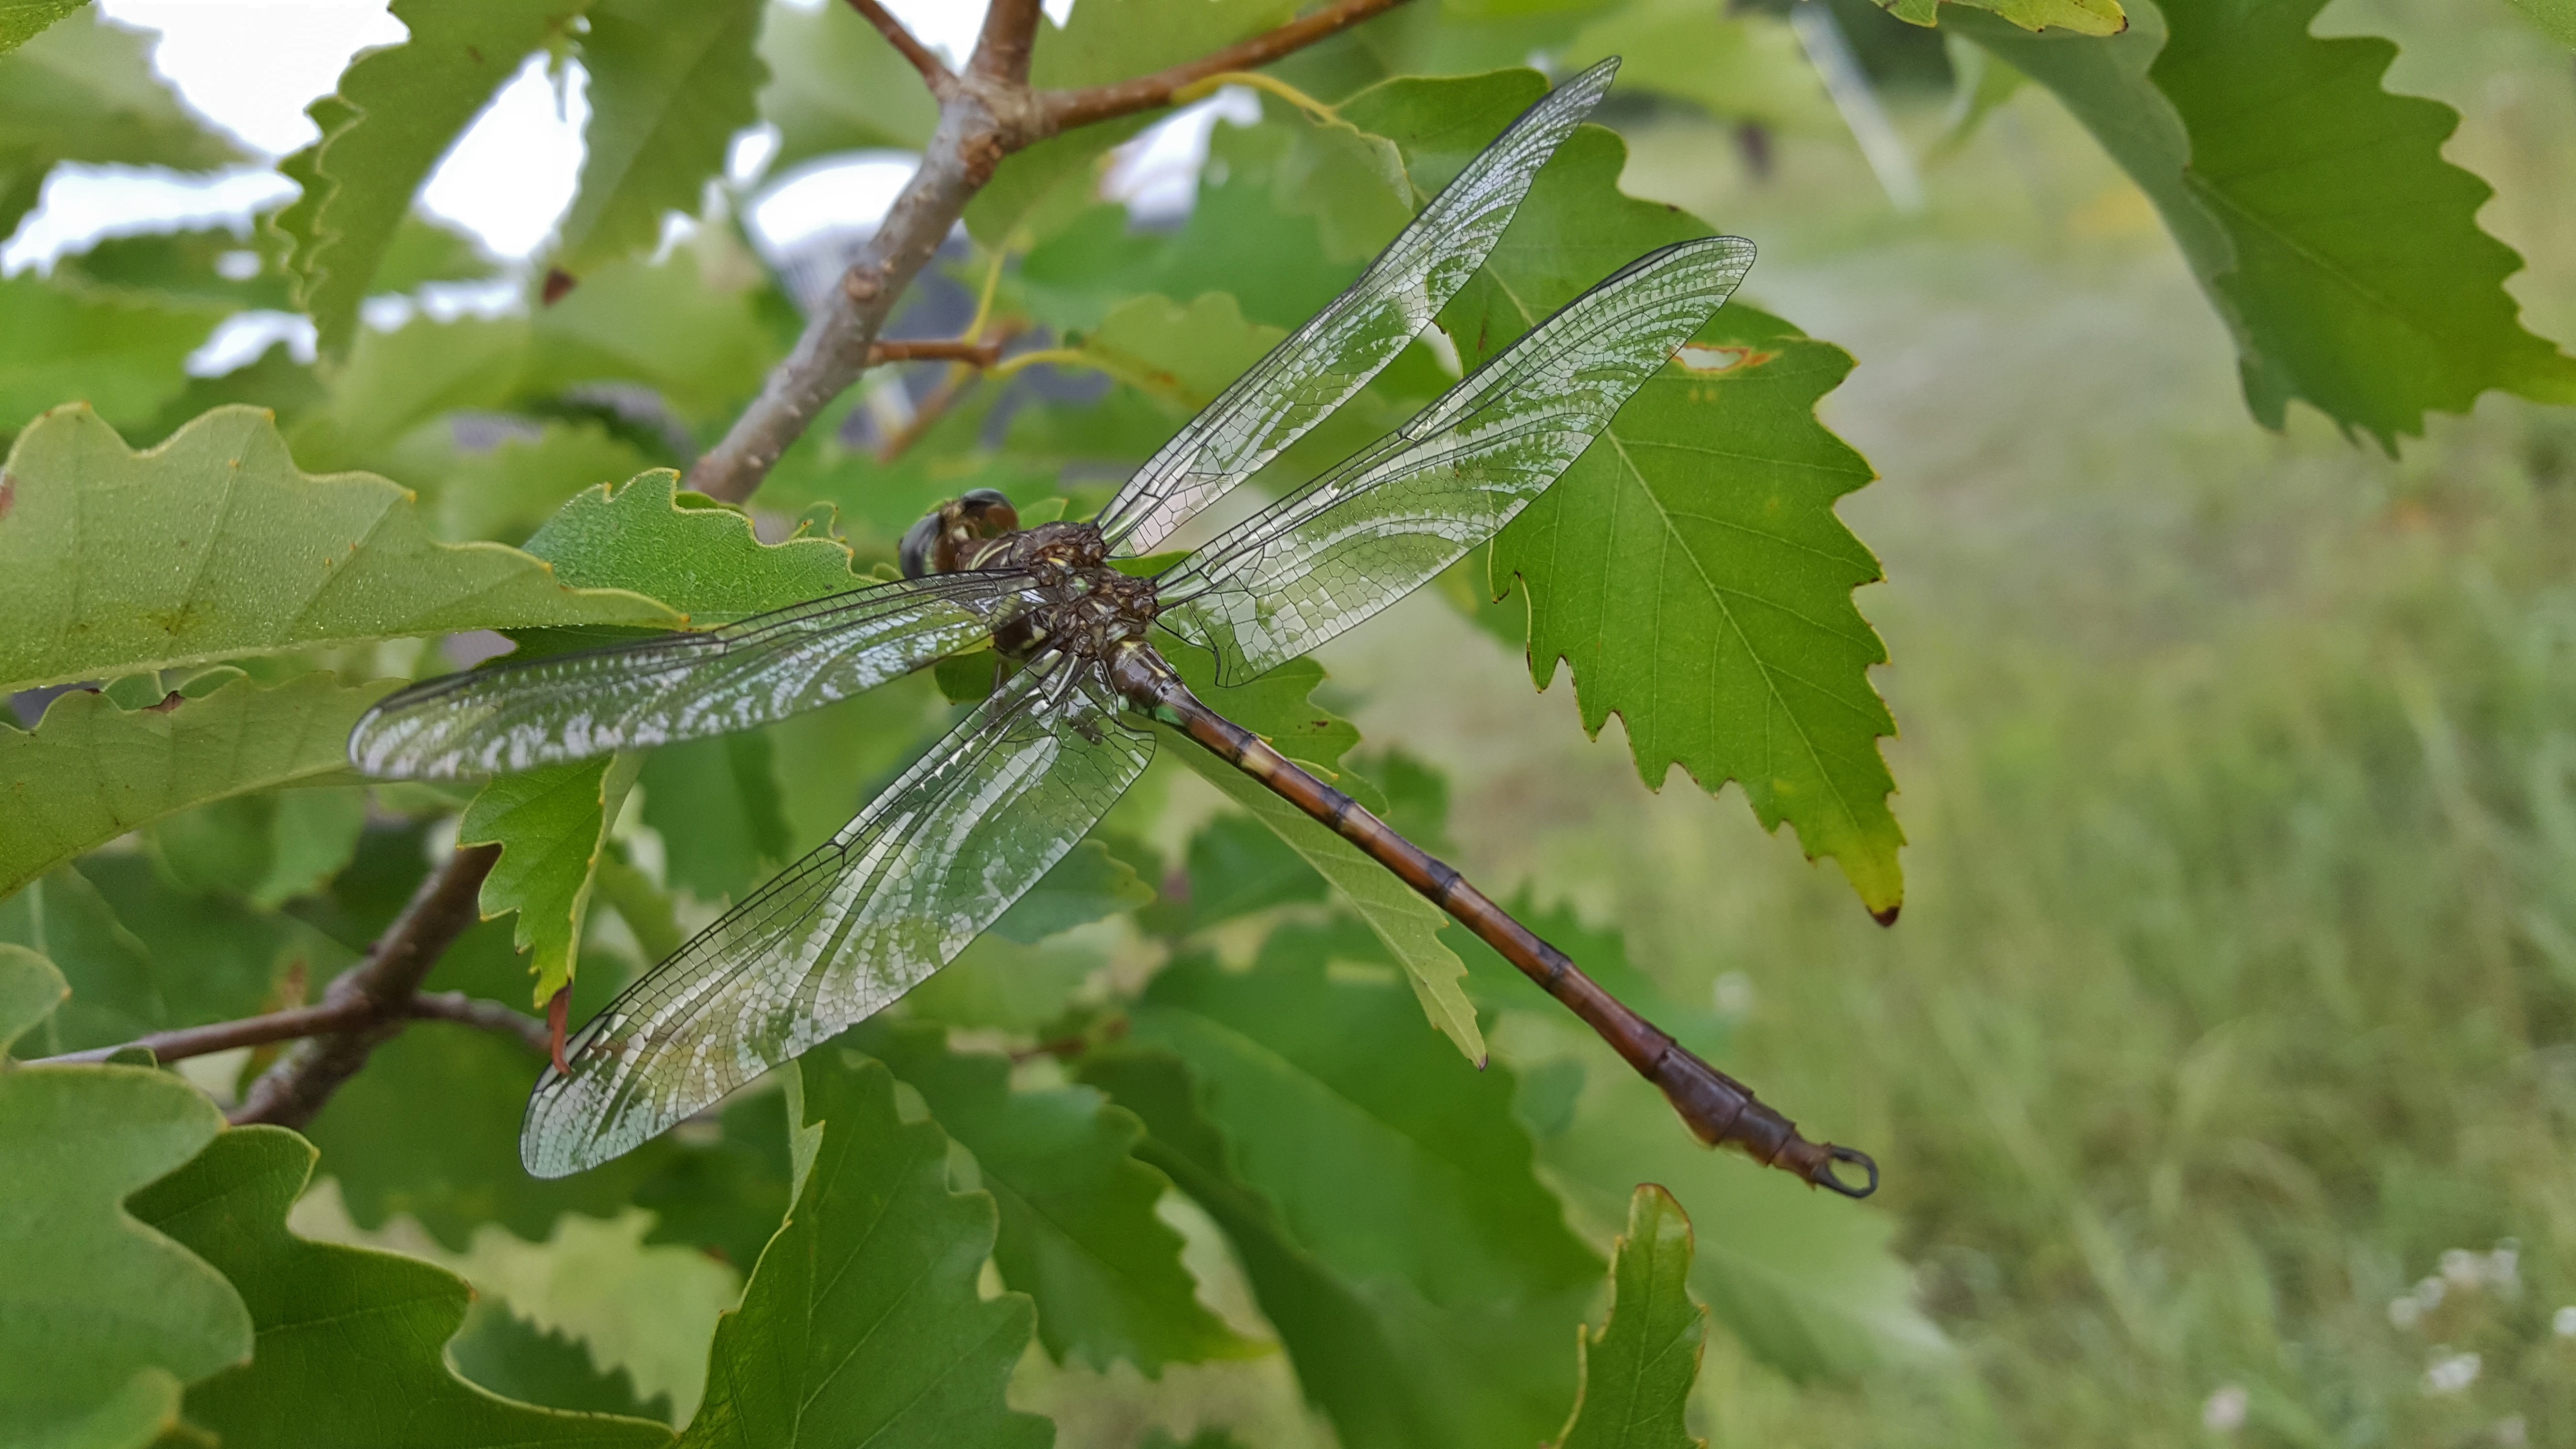
tree, nature, branch, plant, leaf, flower, animal, wildlife, green, produce, insect, biology, bug, botany, flora, fauna, invertebrate, close up, entomology, wings, shrub, dragonfly, anisoptera, creature, odonata, arthropod, flowering plant, winged insect, flying insect, woody plant, land plant